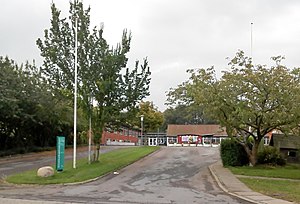
Stokkebækskolen
Gudbjerg afdeling
Stokkebækskolens afdeling i Gudbjerg
Stokkebækskolen er en folkeskole på Sydøstfyn, som er opstået i august 2011 ved sammenlægning af skolerne i de 3 byer: